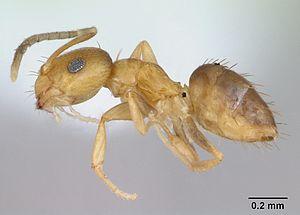
Brachymyrmex est un genre de fourmis de la sous-famille des Formicinae. Ces fourmis sont originaires d'Afrique du Nord mais plusieurs espèces se sont dispersées à travers le monde via le commerce mondial. Ce genre est caractérisé par des antennes à 9 segments — moins que la plupart des fourmis — et le pétiole dissimulé par le gastre en vue dorsale. Ce genre a été décrit par Gustav L. Mayr en 1868.